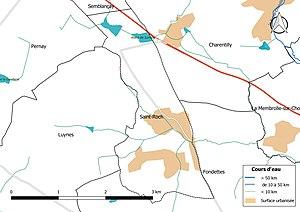
Carte du réseau hydrographique de la commune de fr:Saint-Roch (France).
Saint-Roch est une commune française située dans le département d'Indre-et-Loire en région Centre-Val de Loire. Ses habitants sont appelés les Rochiens.